Sensoaesthetics

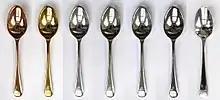
Copper, gold, silver, tin, zinc, chrome and stainless steel spoons, by Zoe Laughlin.

Sensoaesthetics is the application of scientific methods to the study of the aesthetic, sensual and emotional aspects of materials.